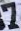
Number: 7